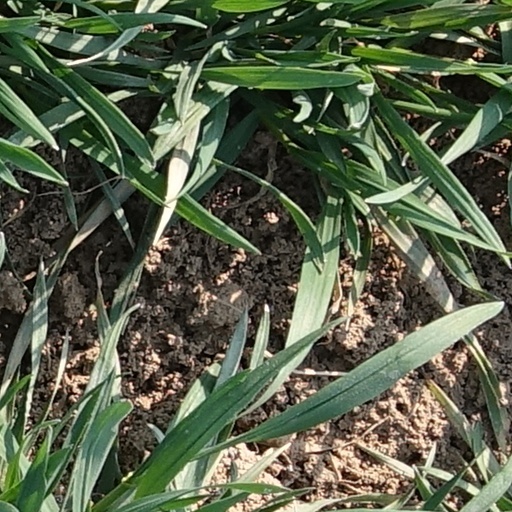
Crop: wheat